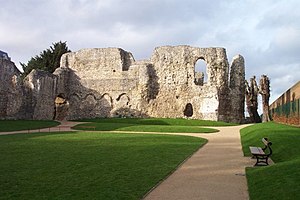
Henrik 2. af England / Regering, familie og hushold / Forholdet til kirken
Reading Abbey, en af Henriks foretrukne religiøse institutioner
Henrik 2. var konge af England fra 1154 til sin død. Han var den første konge af Huset Plantagenet.